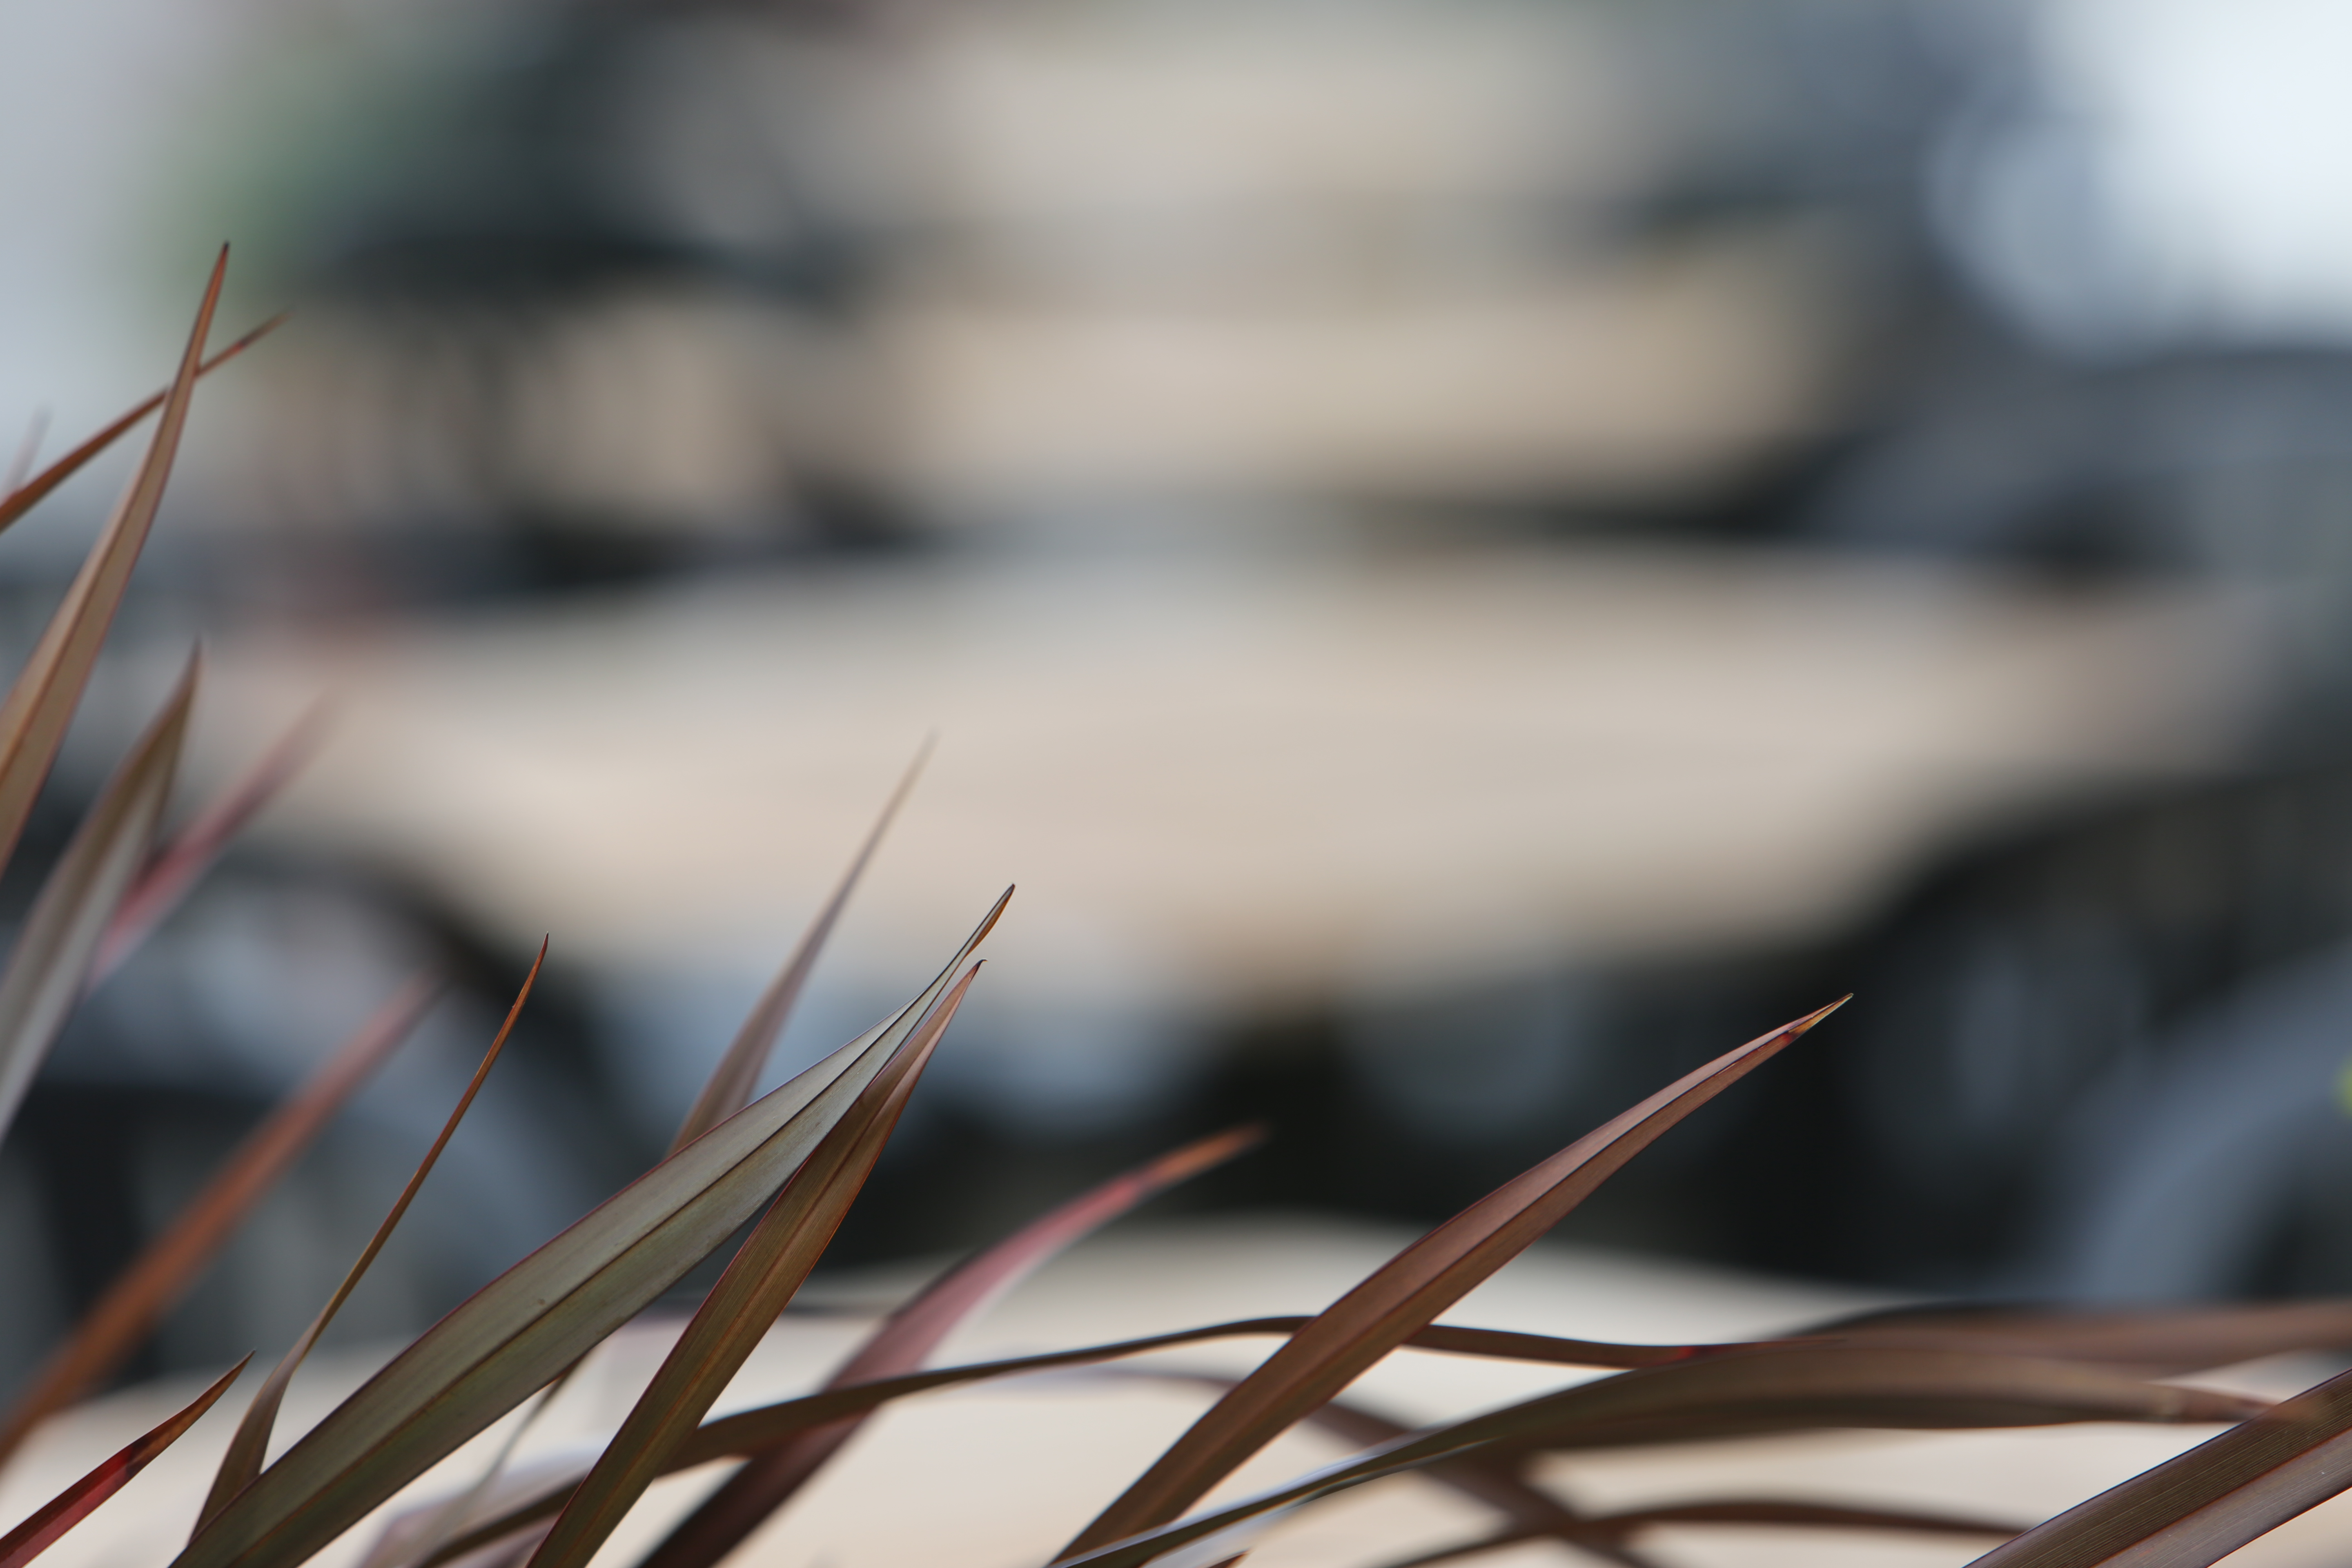
nature, grass, branch, light, plant, photography, sunlight, morning, leaf, flower, line, reflection, color, macro, autumn, season, twig, close up, leaves, macro photography, blurred background, grass family